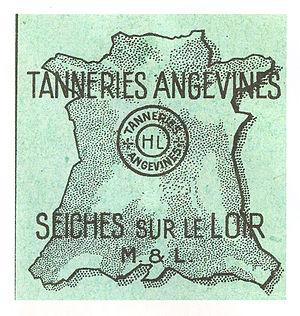
Logo des Tanneries Angevines
Seiches-sur-le-Loir est une commune française située dans le département de Maine-et-Loire en région Pays de la Loire.